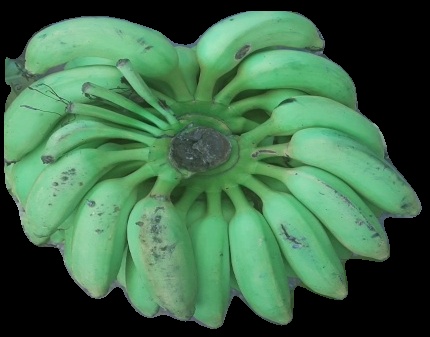
Variety: elakki-bale
Grade: grade2